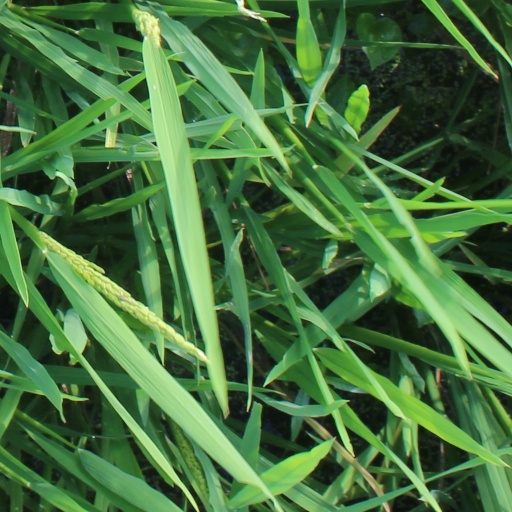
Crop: rice